Huntress Glacier

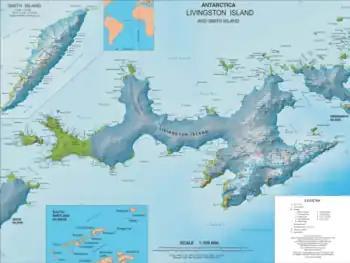
Topographic map of Livingston Island and Smith Island.

Huntress Glacier is a glacier long and wide flowing into the head of False Bay, Livingston Island in the South Shetland Islands, Antarctica. It is situated east of Johnsons Glacier, southeast of Contell Glacier and Balkan Snowfield, south of upper Perunika Glacier, southwest of Huron Glacier and northwest of Macy Glacier, and is bounded by Friesland Ridge and the Tangra Mountains to the southeast, Nesebar Gap, Pliska Ridge, Burdick Ridge and Willan Nunatak to the north, and Charrúa Gap and Napier Peak to the northwest.